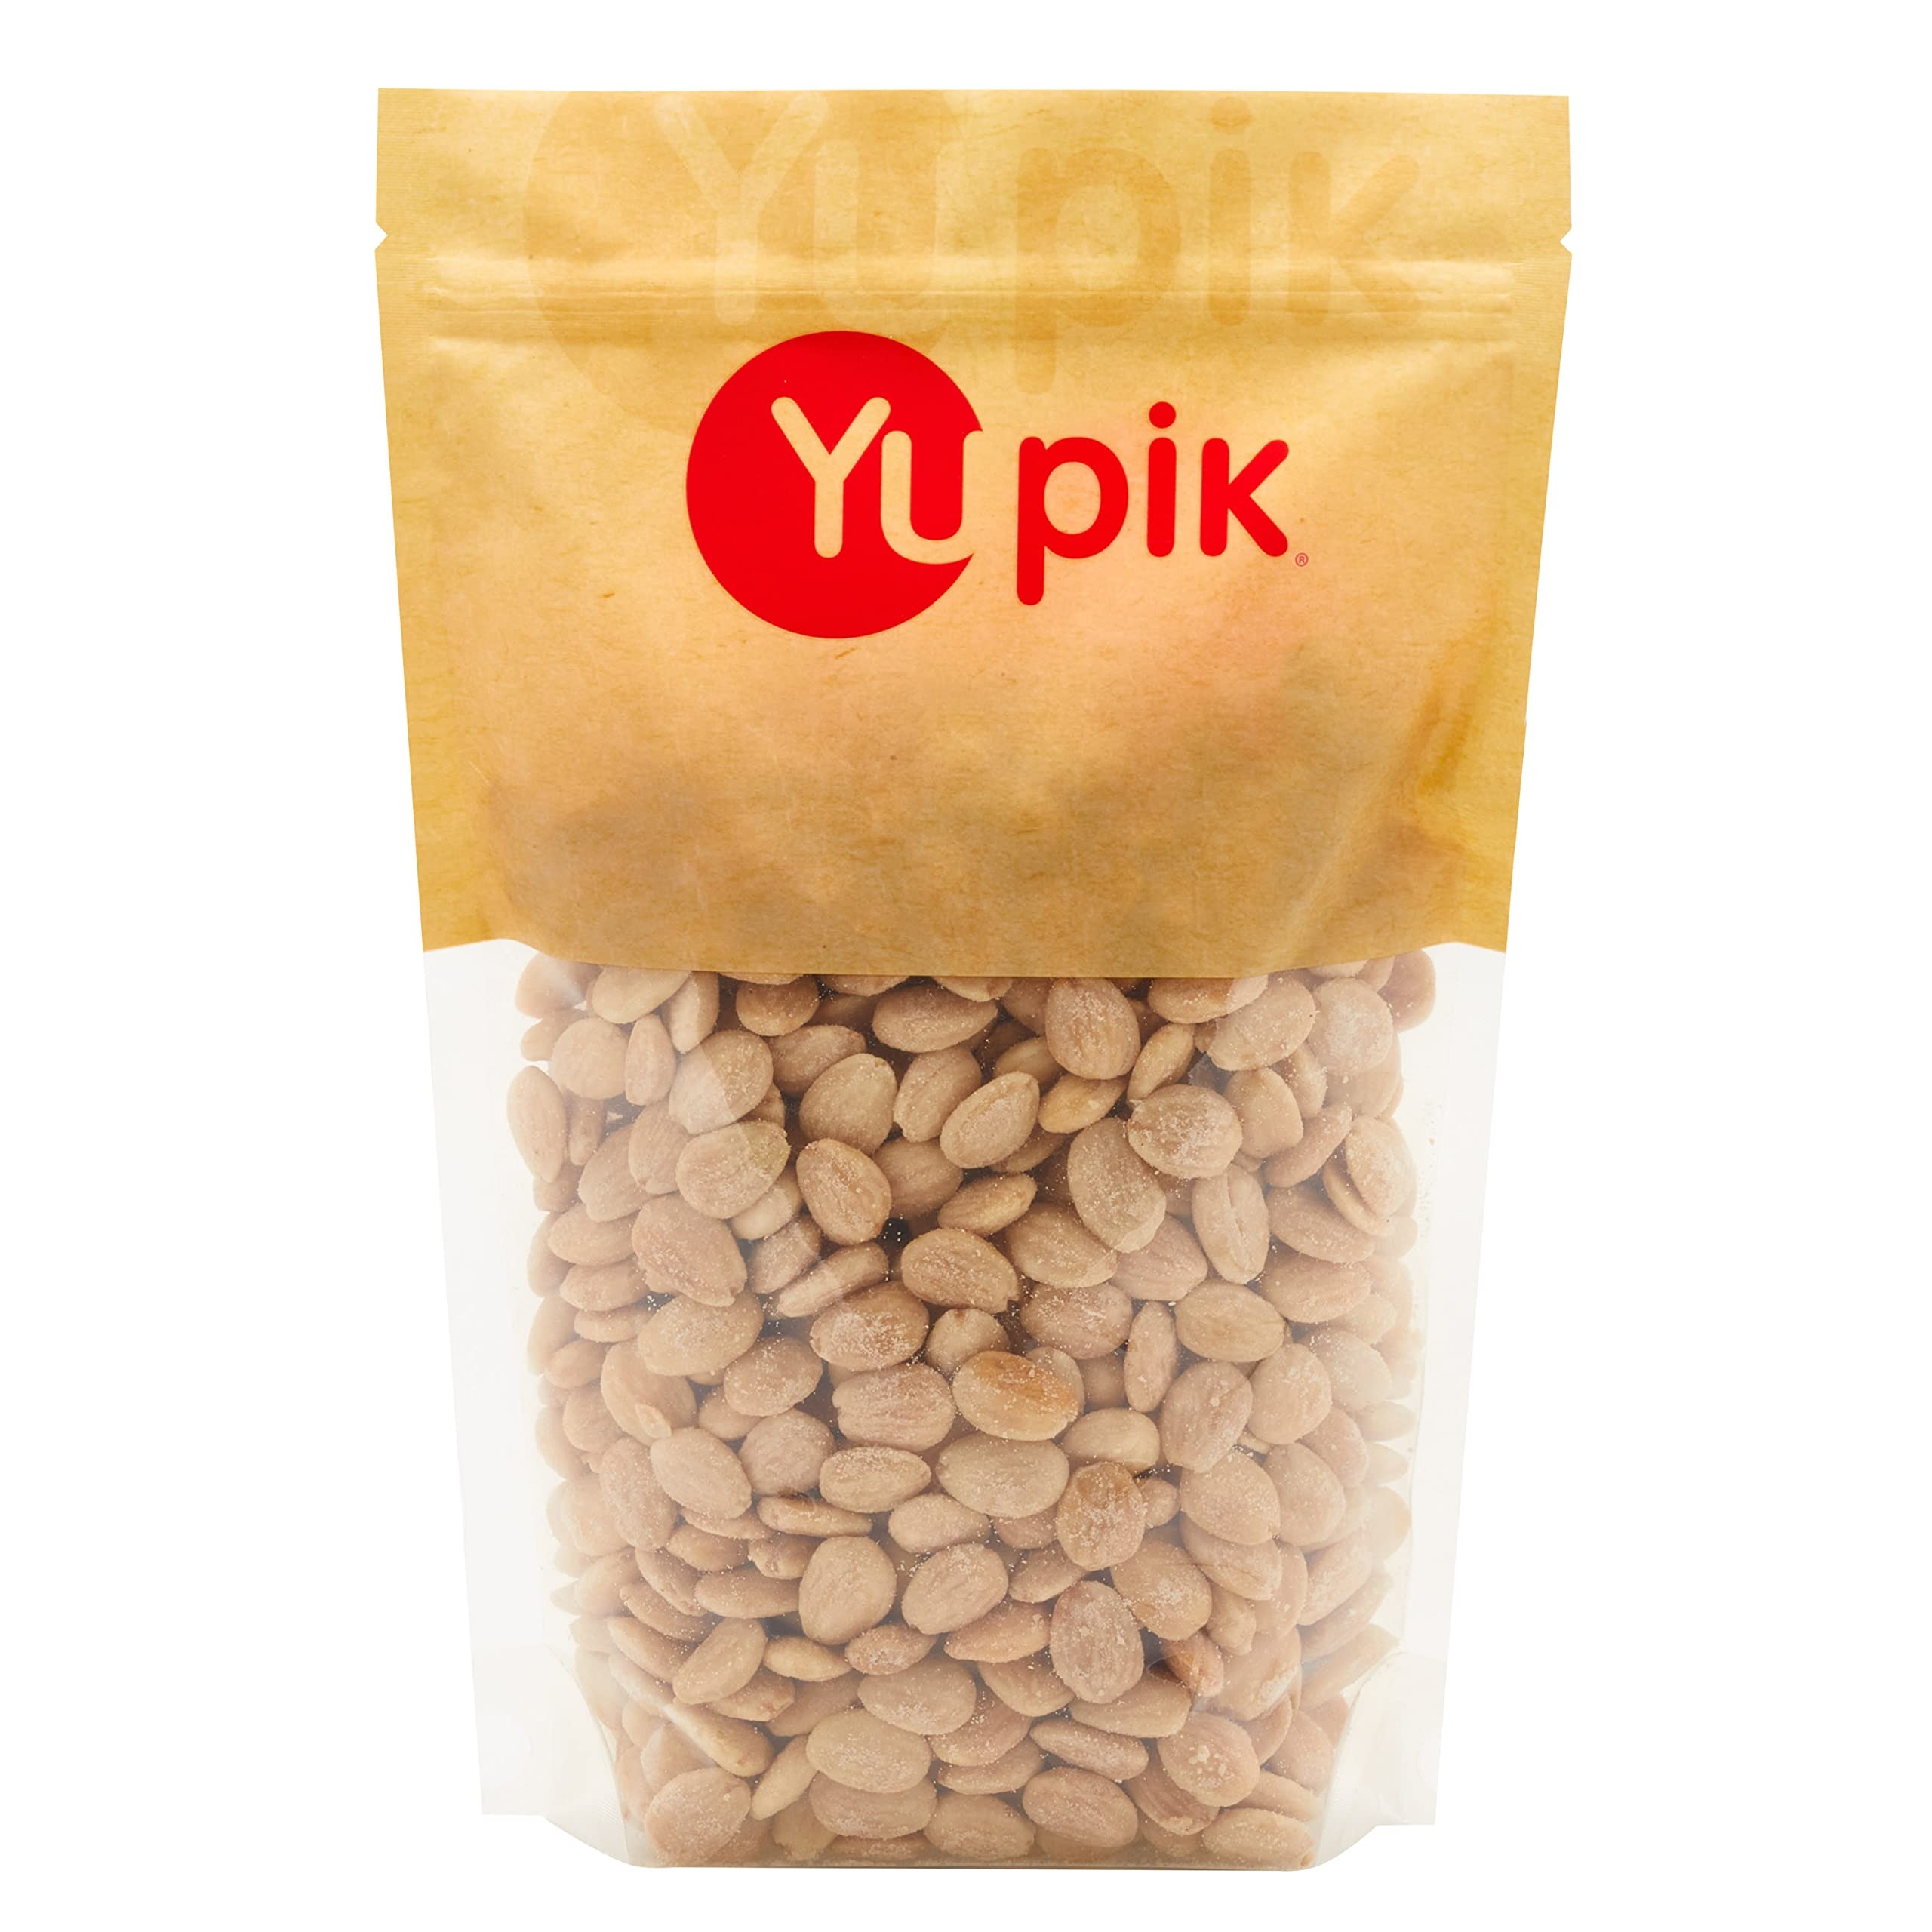
Item Name: Yupik Roasted Sea Salted Marcona Almonds, 2.2 lb (35.2 oz), Gluten-Free, Vegan, Kosher, Whole Nuts, Salted, Skinless, Blanched, Seasoned Nuts, With Sea Salt, High in Fiber, Savory Snacks
Bullet Point 1: Marcona almonds without skins
Bullet Point 2: Flatter and wider than regular almonds
Bullet Point 3: Roasted nuts, seasoned with sea salt
Bullet Point 4: Good source of protein, fiber, iron, and calcium
Bullet Point 5: Delicious savory snack for BBQ, game night, or movie night with family
Bullet Point 6: Ideal as a crunchy topping on salads and more
Value: 35.2
Unit: Ounce

Price: 31.72